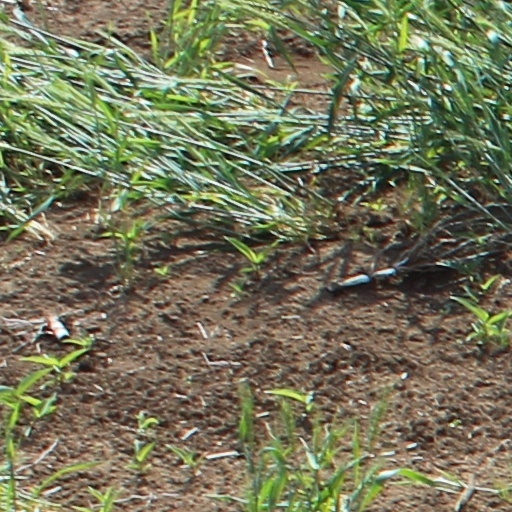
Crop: wheat